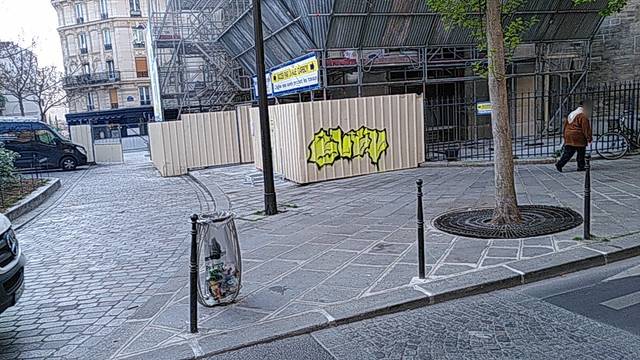
Region: France
Coordinates: 48.869, 2.374